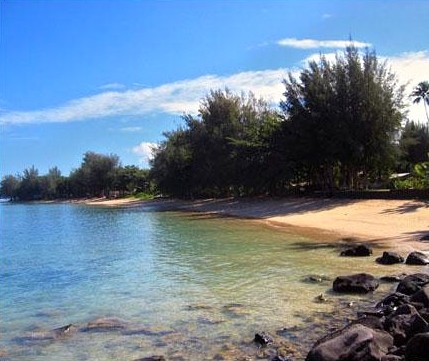
Fire: no
Smoke: no